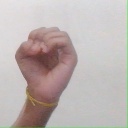
अक्षर: ऊ